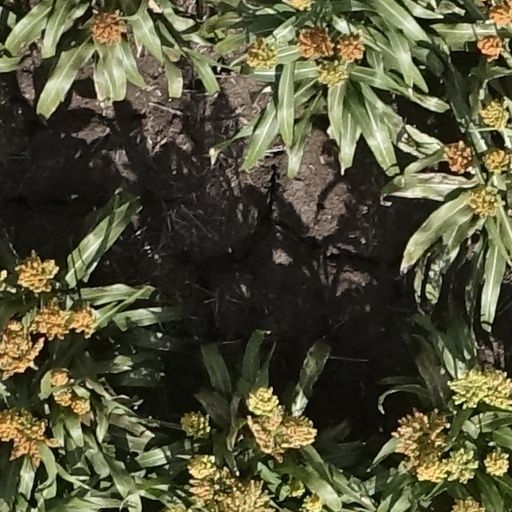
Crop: sorghum